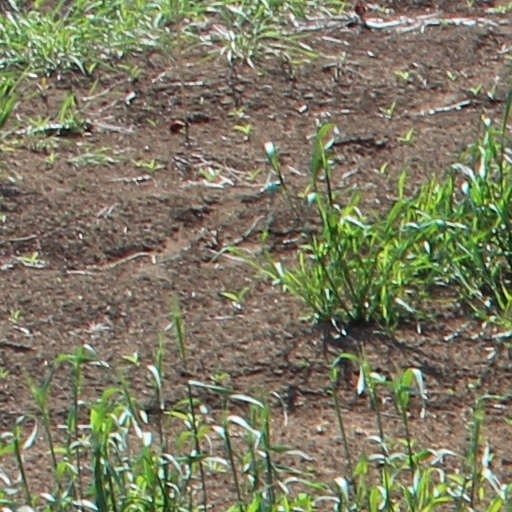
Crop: wheat